Truso

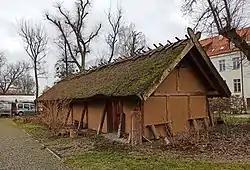
Reconstruction of a Truso house in the Elbląg Museum of Archaeology and History

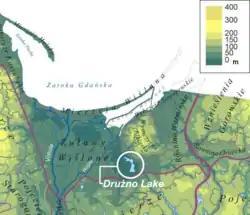
Location of Druzno Lake

First attempts at finding the exact location of the town date back to the early sixteenth century. Based on Prussian archaeological finds from 1897 and excavations which began in the 1920s, archaeologists located Truso near Elbing (since 1945 Janów Pomorski near Elbląg). Found artifacts, dating from the 7th to 12th century, were stored in the Elbing Museum, now the Elbląg Museum. In the 1980s, the Polish archaeologist Marek Jagodziński had resumed excavations and cleared a site of circa 20 hectare, in which a series of structures had burnt down around the year 1,000.